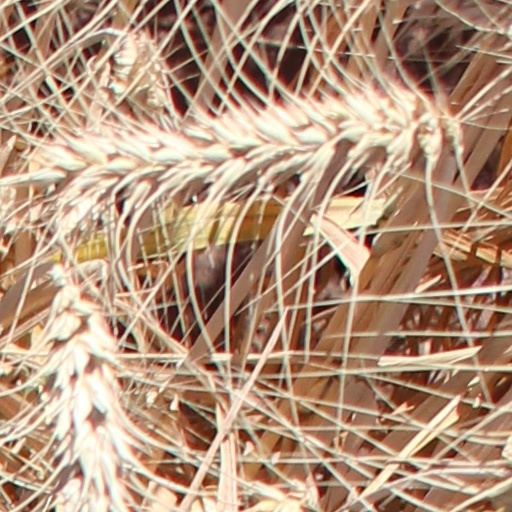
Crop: wheat